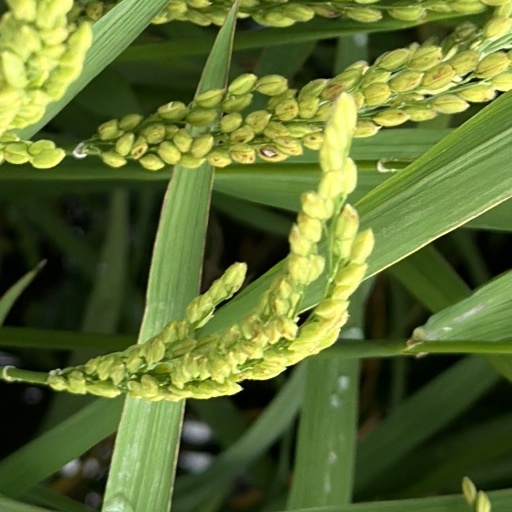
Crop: rice